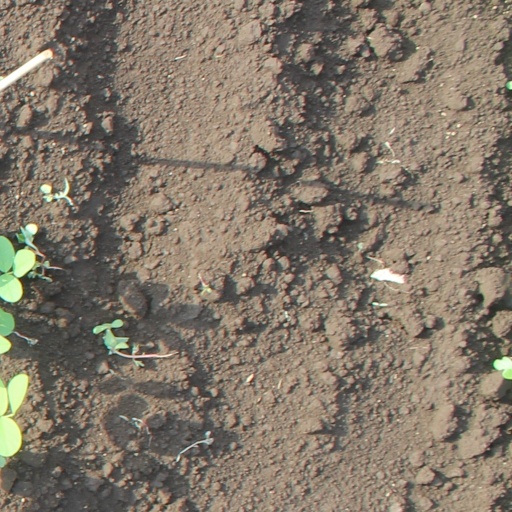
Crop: soybean